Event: Nepal Earthquake
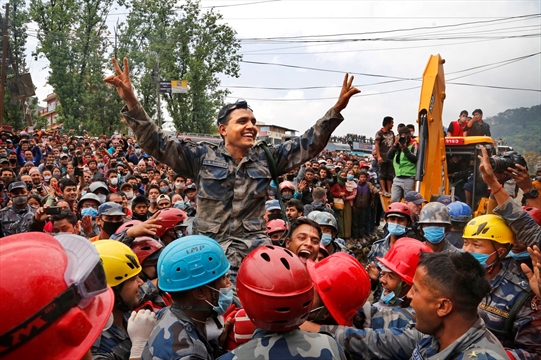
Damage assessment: no_damage